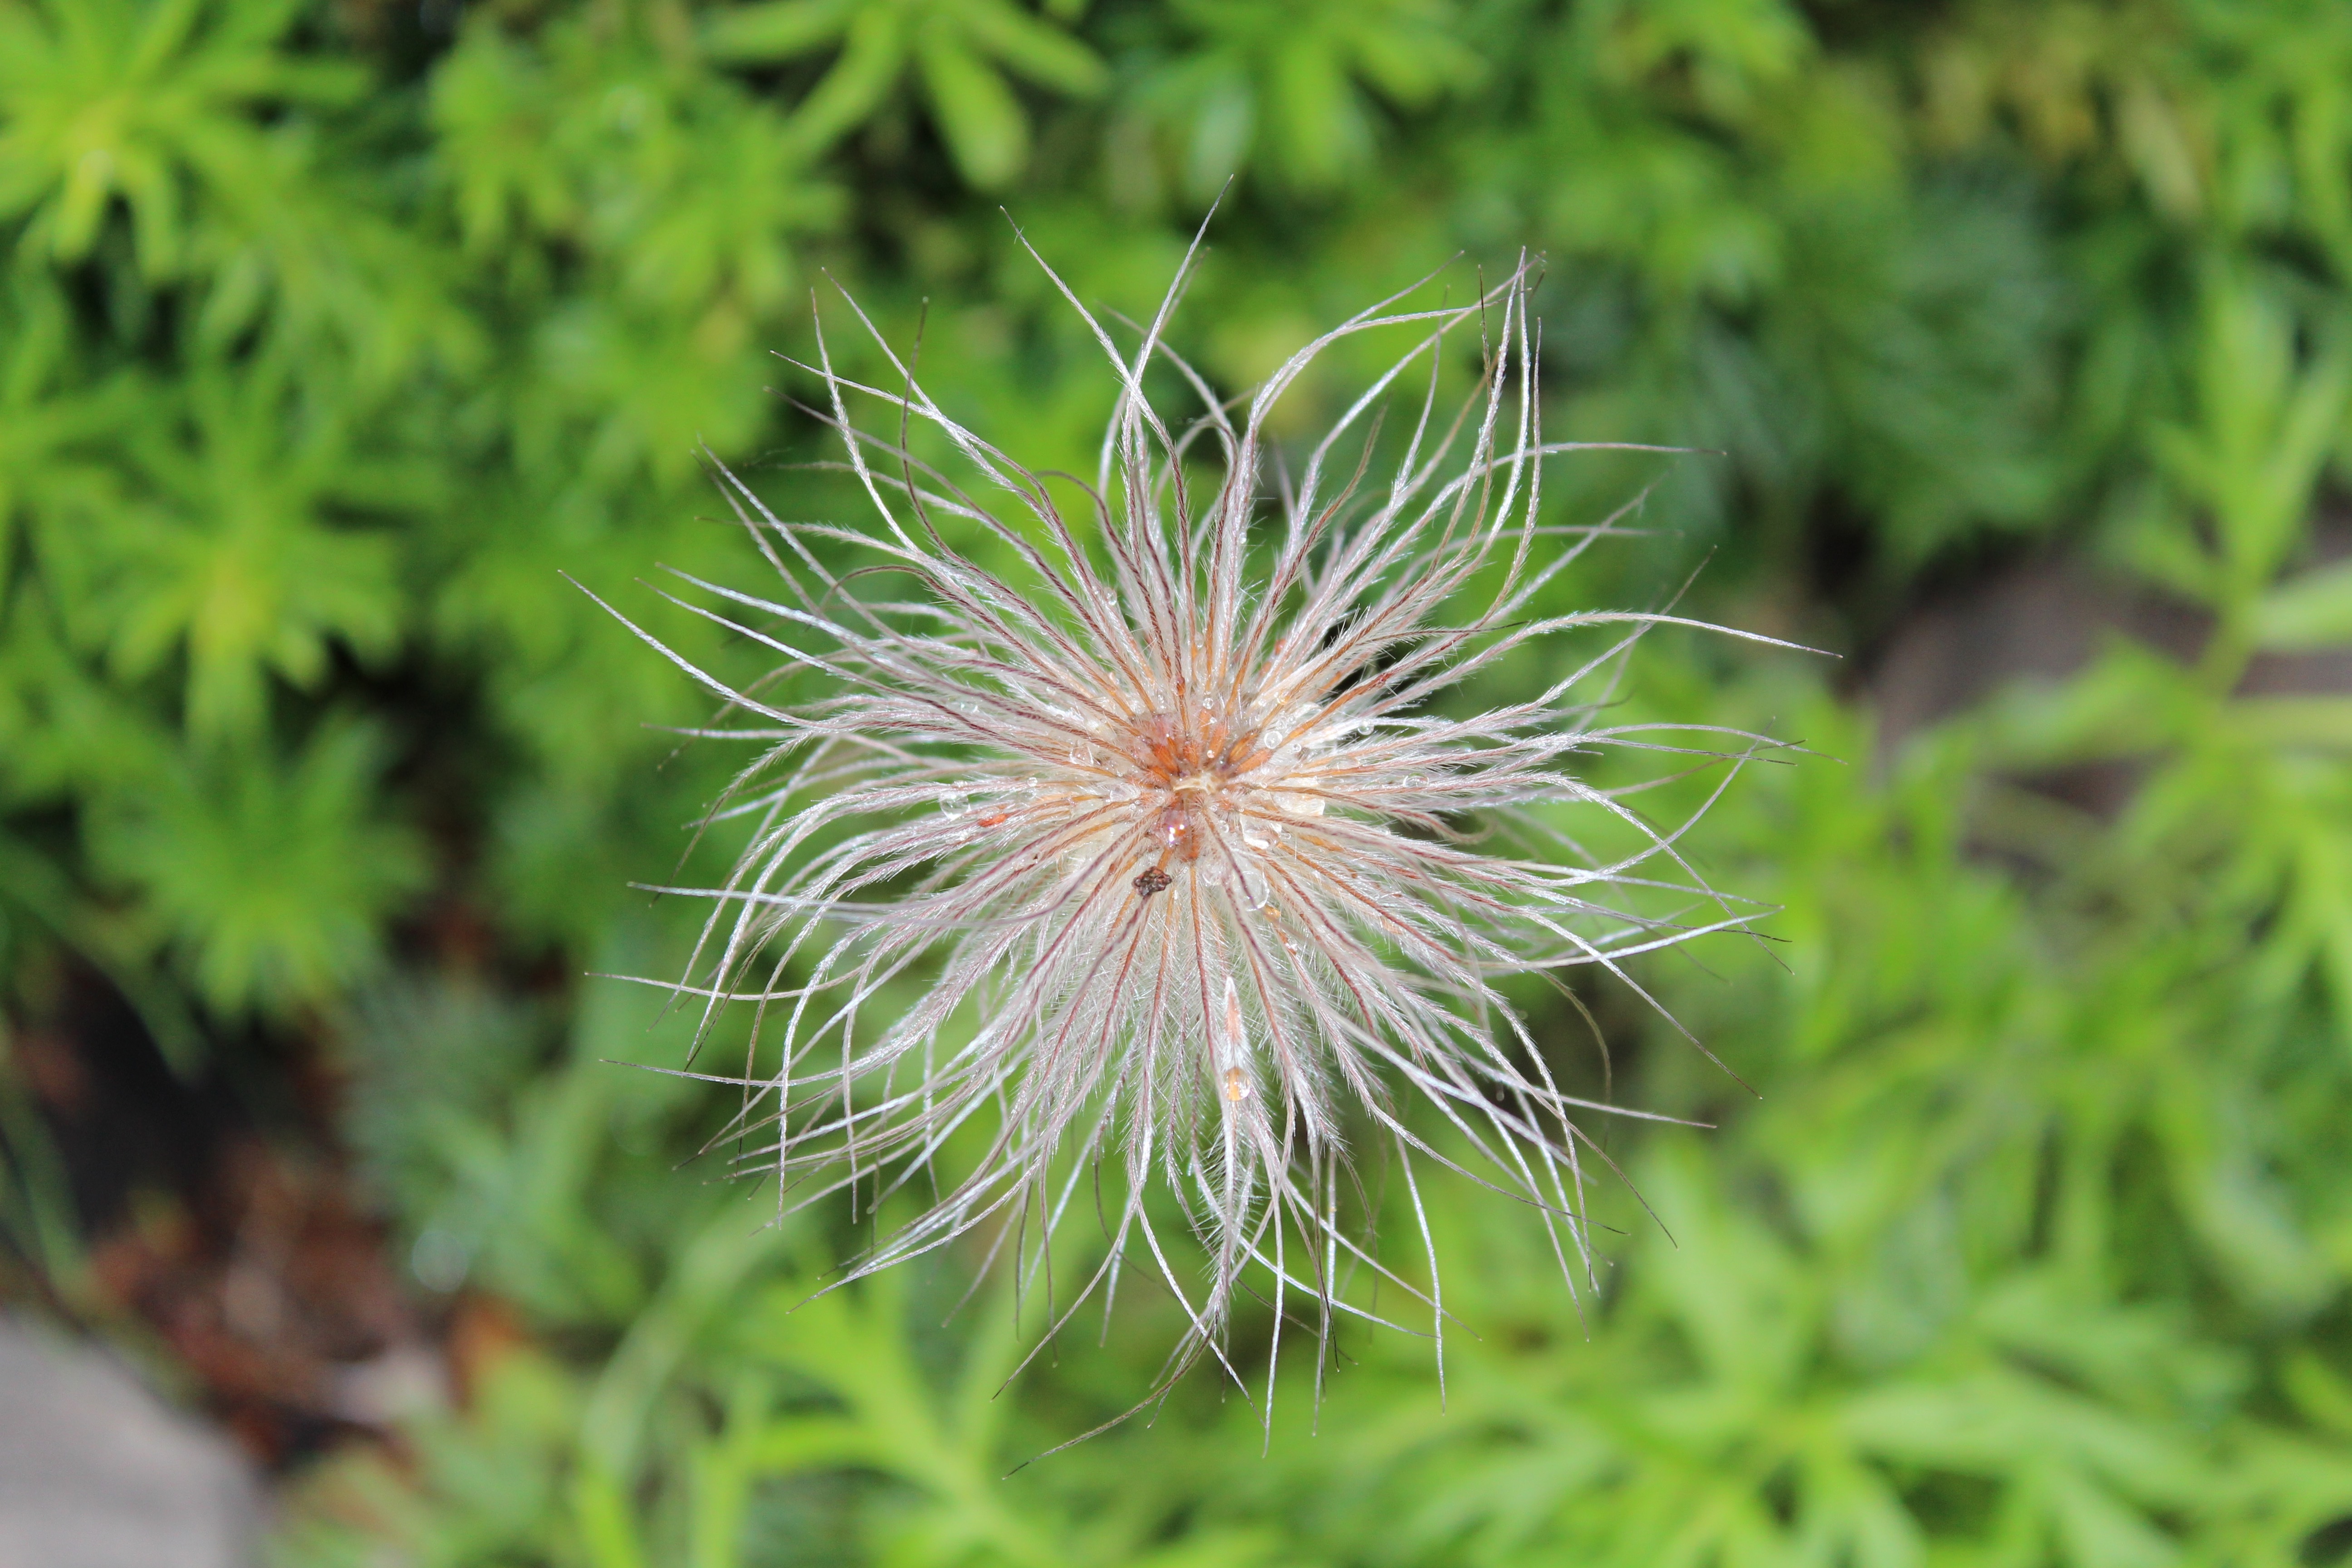
nature, grass, plant, white, leaf, flower, spring, green, produce, botany, flora, wildflower, flowers, thistle, macro photography, flowering plant, signs of spring, daisy family, land plant, thorns spines and prickles